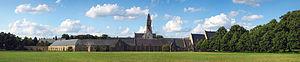
Vue panoramique du monastère Norbertin de Tongerlo, en Belgigue.